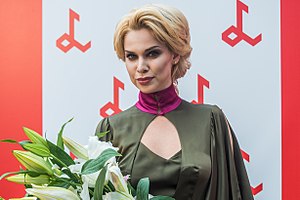
Samanta Poļakova
Samanta Poļakova er en letisk sanger. Hun skulle have repræsenteret Letland ved Eurovision Song Contest 2020 i Rotterdam. Eurovision Song Contest 2020 blev imidlertid aflyst på grund af COVID-19-pandemien.